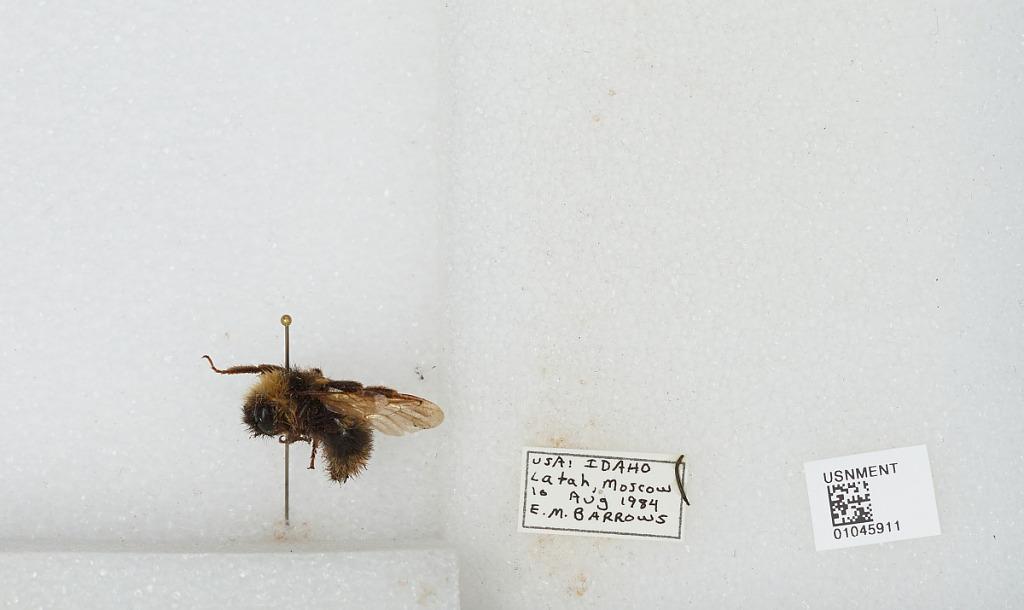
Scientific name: Bombus sp.
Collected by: E. Barrows
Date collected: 1984-8-10
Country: United States
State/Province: Idaho
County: Latah
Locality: Moscow
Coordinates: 46.73, -117